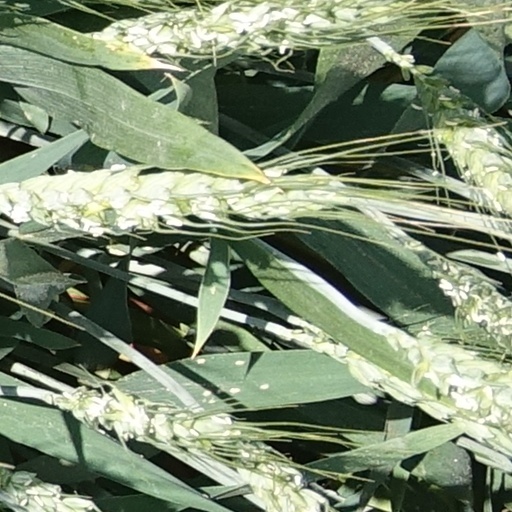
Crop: wheat